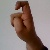
The image shows a hand gesture representing the letter 'X' in Indian Sign Language.